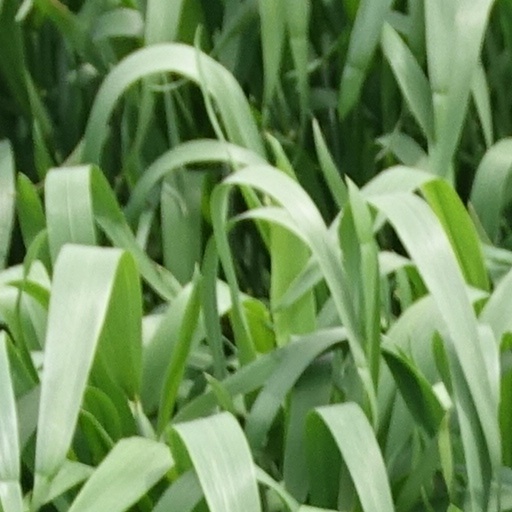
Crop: wheat